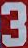
Number: 3